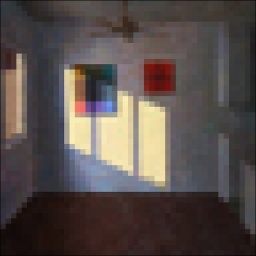
a zoomed in screen grab of my buddy icon... the 48 by 48 pixel dimension reminds me of 16-bit computer art!